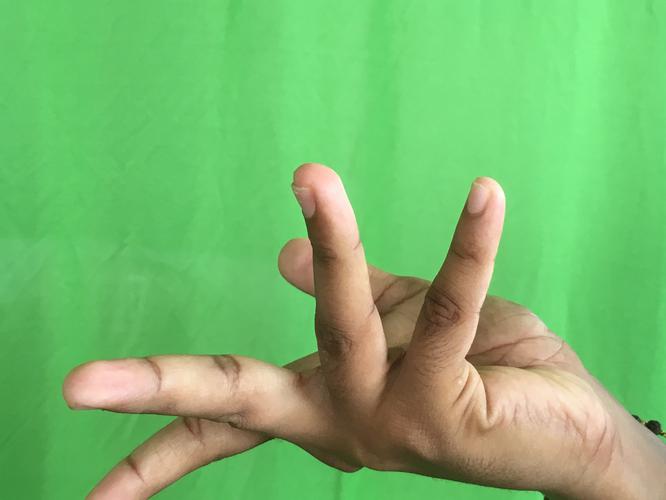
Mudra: Alapadmam
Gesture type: single_hand